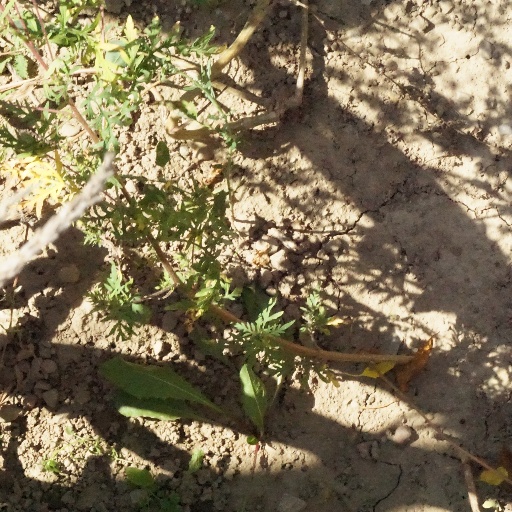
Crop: maize; corn